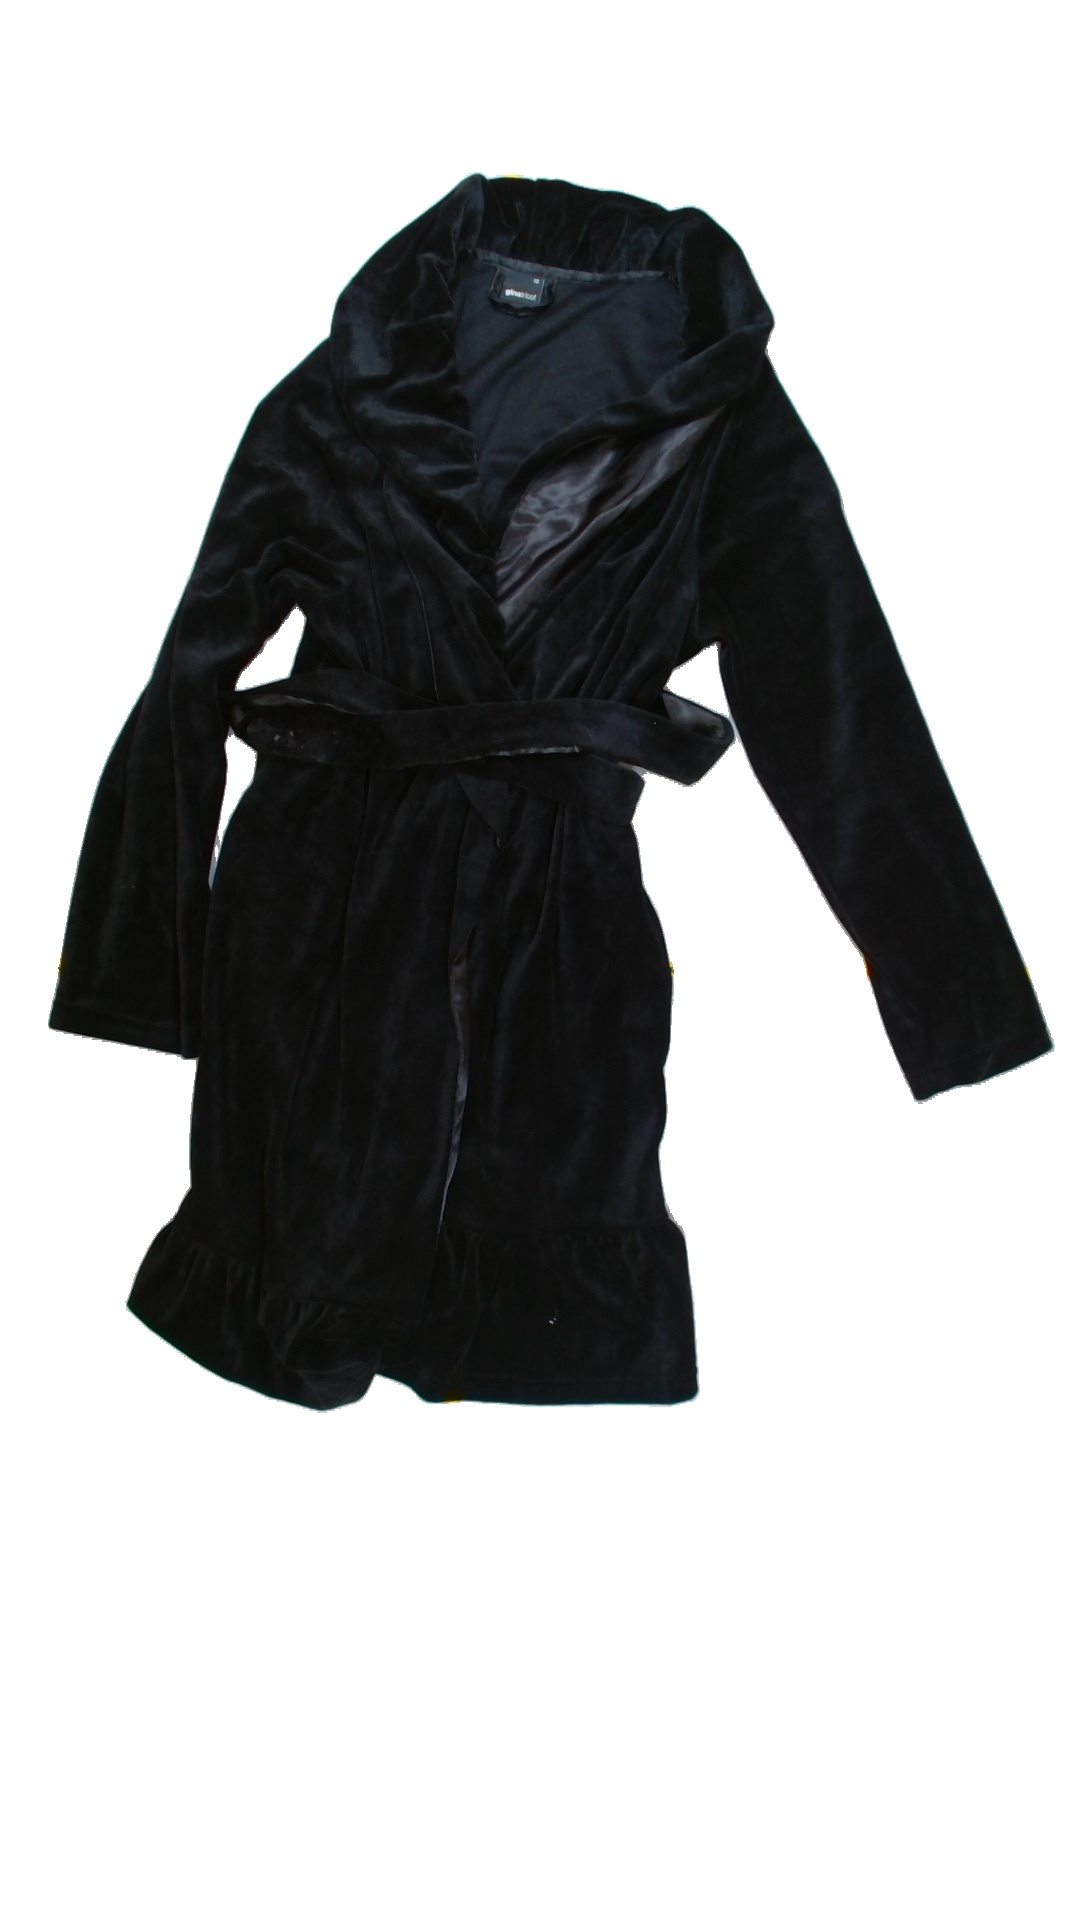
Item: Robe (Ladies)
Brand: Gina Tricot
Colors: Black
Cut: Regular, Collar
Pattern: Plain
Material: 51% Cott 49% Poly
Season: All
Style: No trend
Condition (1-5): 4
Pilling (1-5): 5
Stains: No
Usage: Reuse
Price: <50